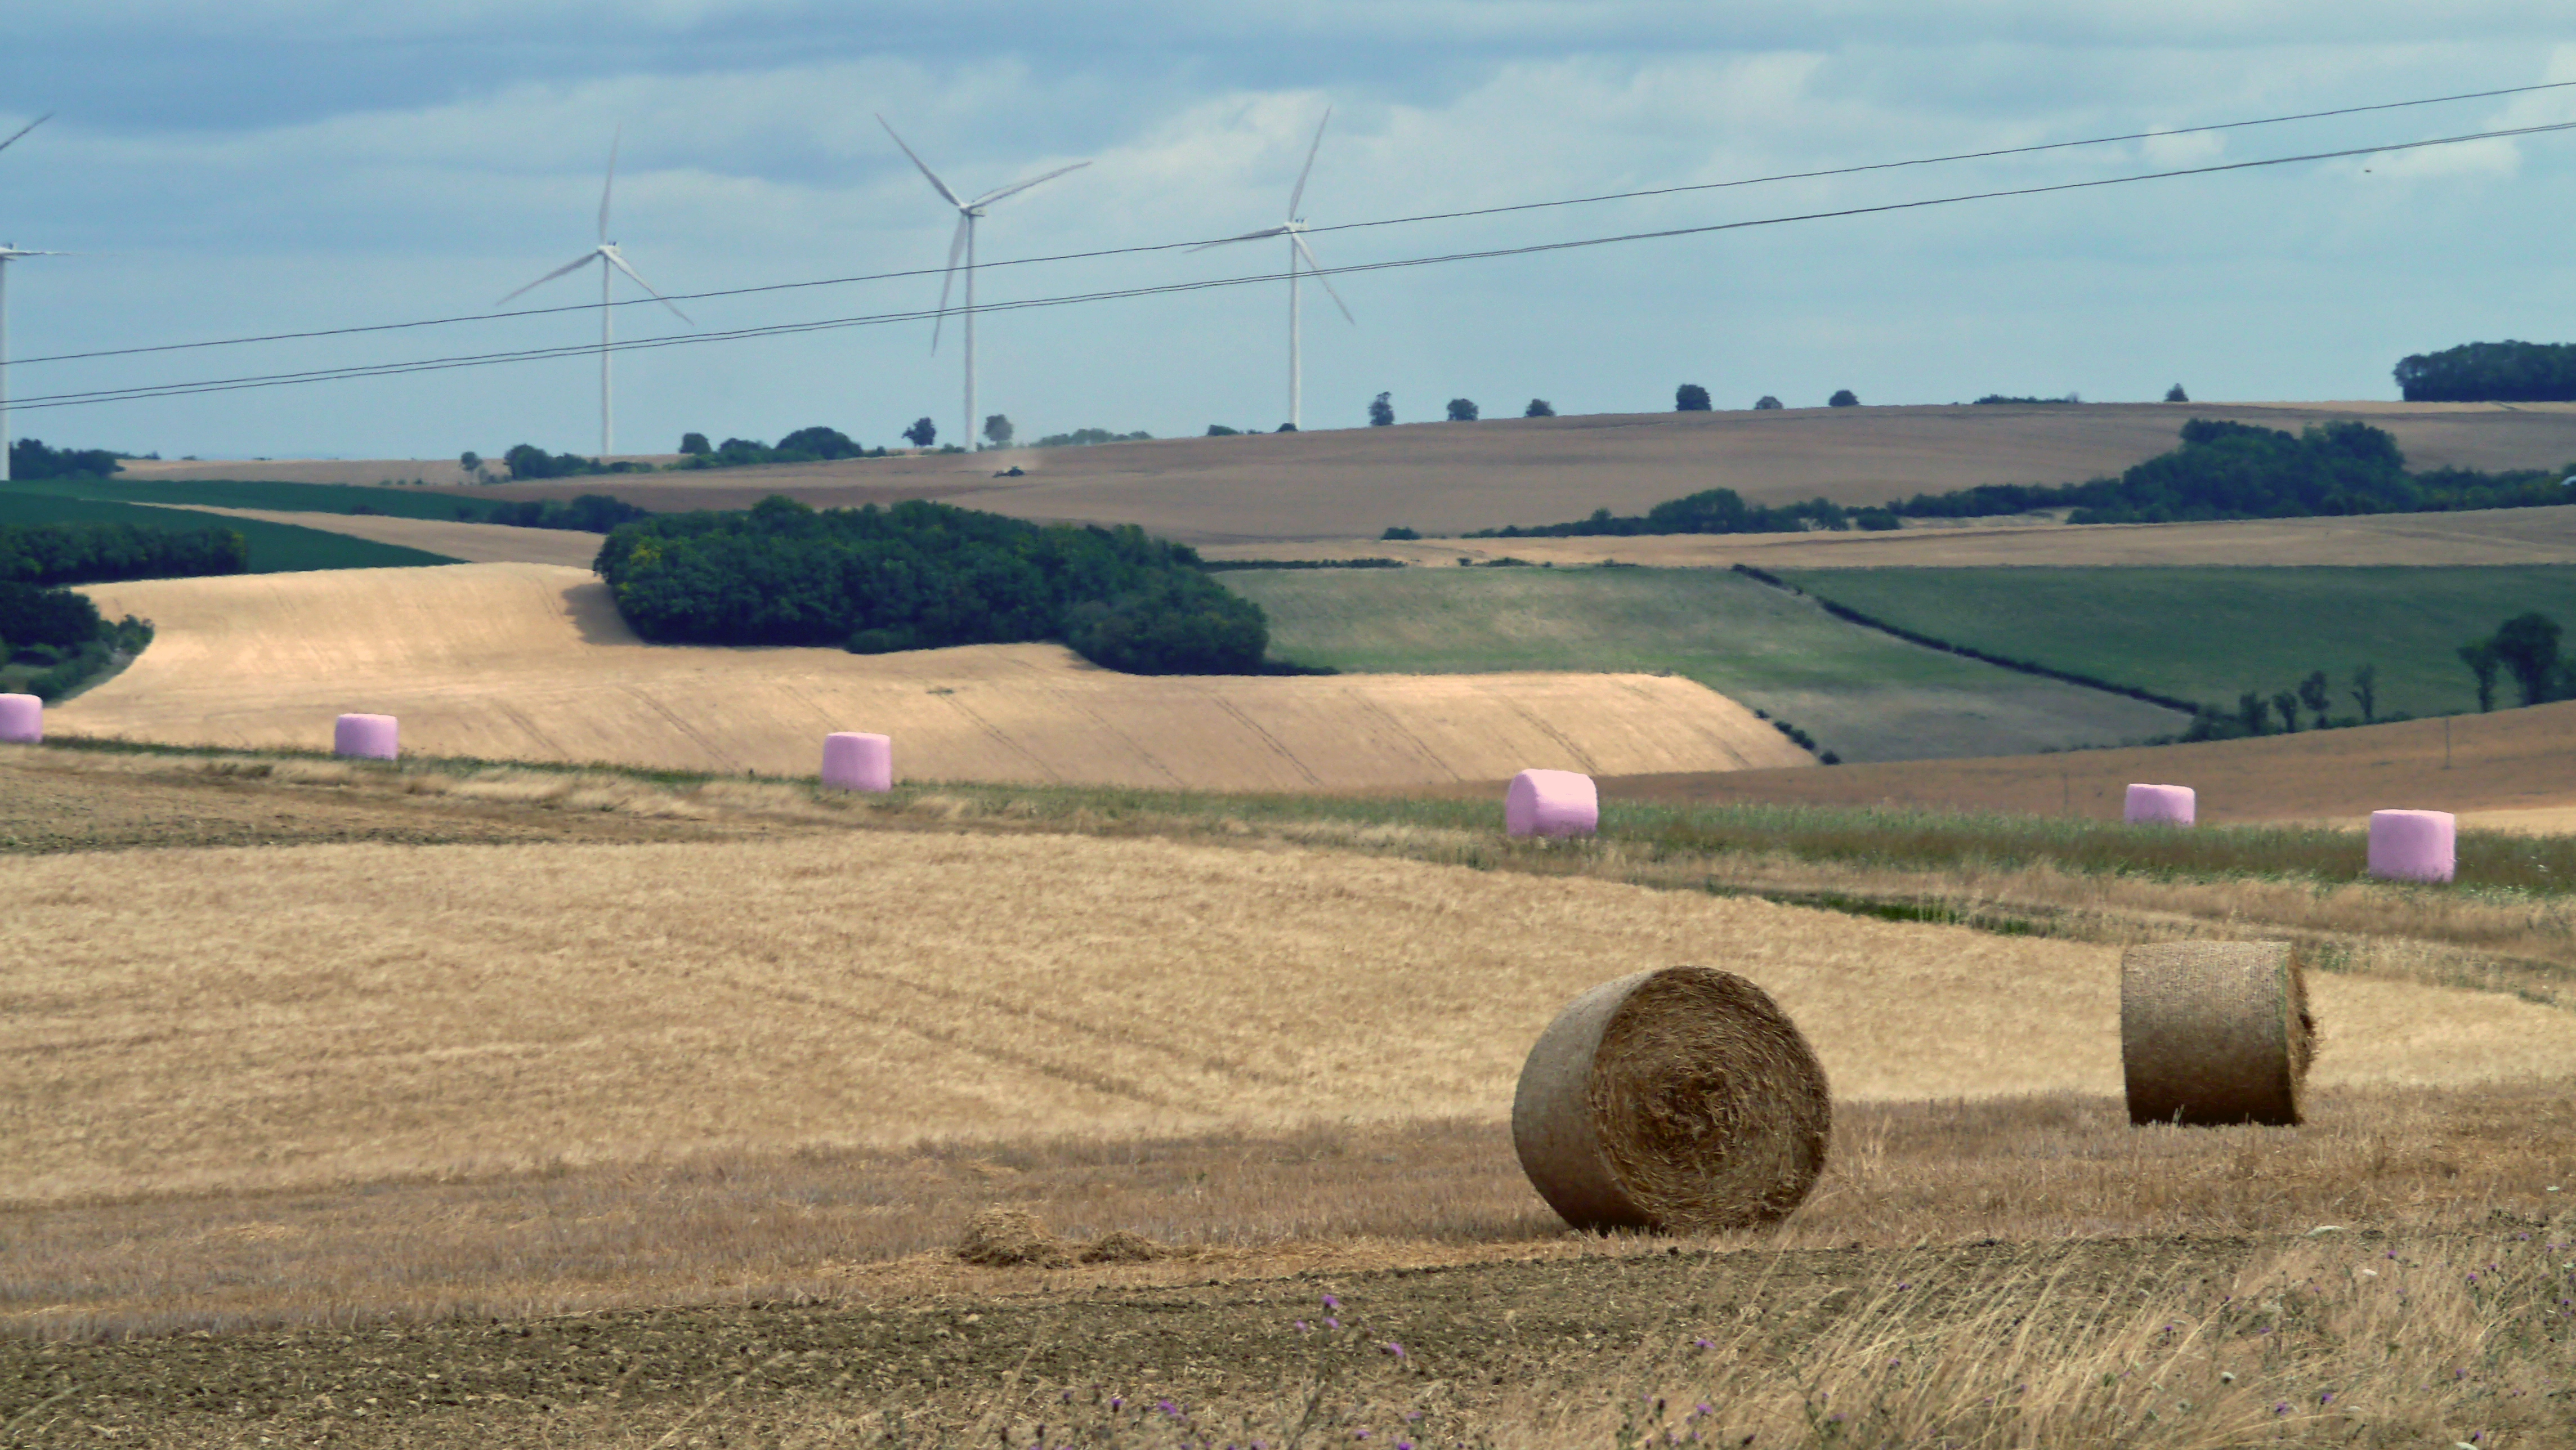
burgundy, august, pink, countryside, sky, cloud, ecoregion, natural environment, land lot, grass, agriculture, grassland, slope, plain, natural landscape, landscape, horizon, meadow, wind, grass family, hill, hay, prairie, field, event, road, soil, pasture, crop, steppe, straw, circle, plateau, harvest, wire fencing, plant, farm, cash crop, cumulus, machine, turbine, pole, wind turbine, wind farm, plantation, croft